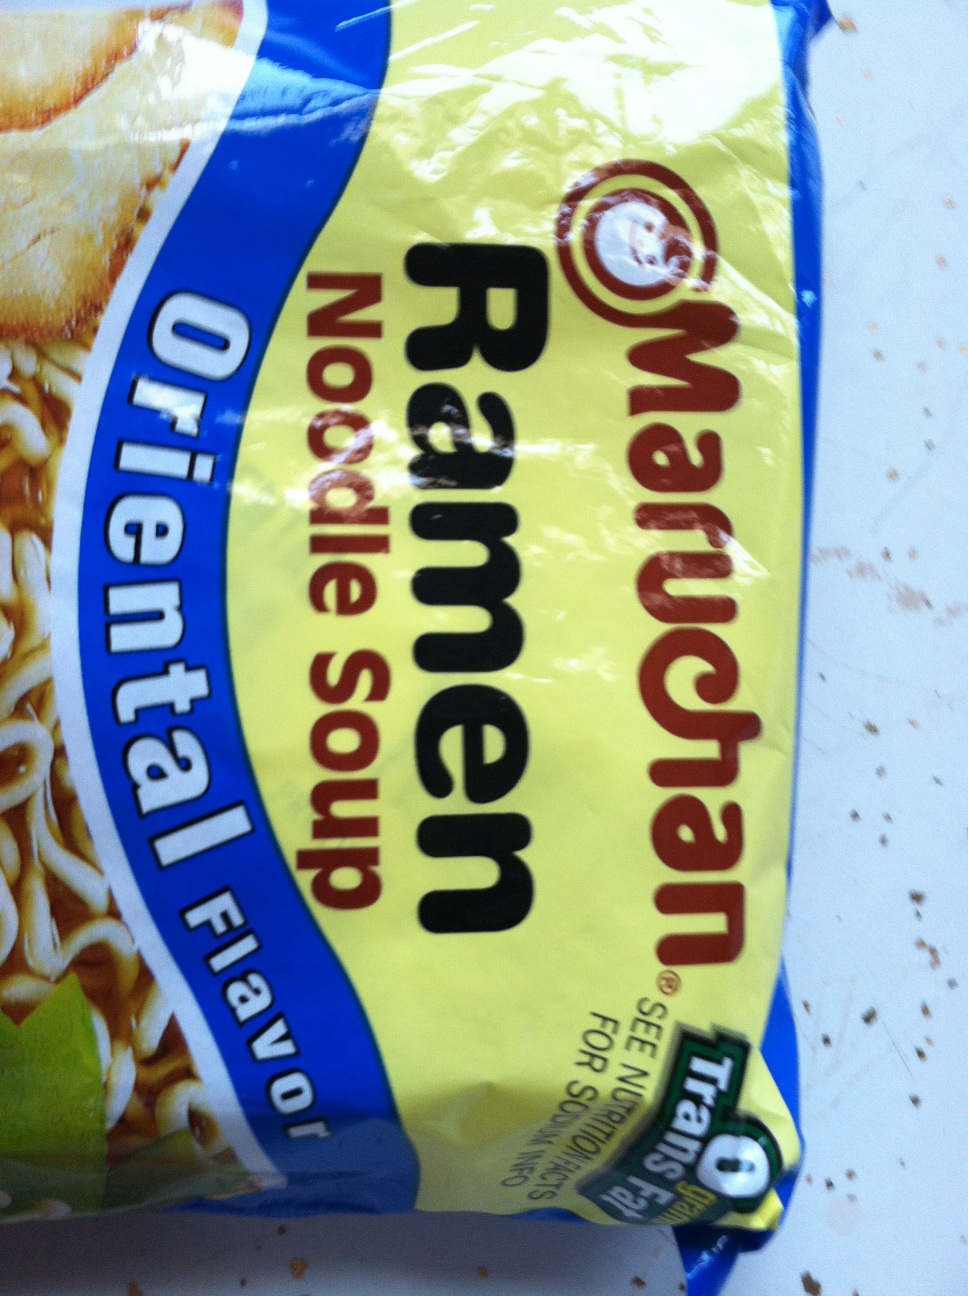Question: What flavor is this bag of noodles?
Answer: oriental